1886 St. Cloud–Sauk Rapids tornado outbreak

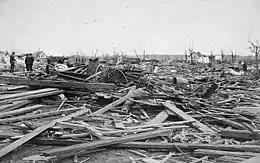
Destruction in Sauk Rapids, Minnesota, after the F4 tornado of April 14, 1886

On April 14–15, 1886, a destructive tornado outbreak affected portions of the Midwestern and Southern United States. The outbreak generated at least 18 tornadoes, four of which were violent, including the St. Cloud–Sauk Rapids tornado, an F4 tornado that tore through the cities of St. Cloud, Sauk Rapids, and Rice, Minnesota, on April 14, destroying much of the town of Sauk Rapids and killing 72 people along its path. It is the deadliest tornado on record in Minnesota. Other tornadoes occurred in Iowa, Kansas, Missouri, and Texas on the same day, suggesting the possibility of a large outbreak. In all, the entire outbreak killed at least 87 people and injured at least 324.